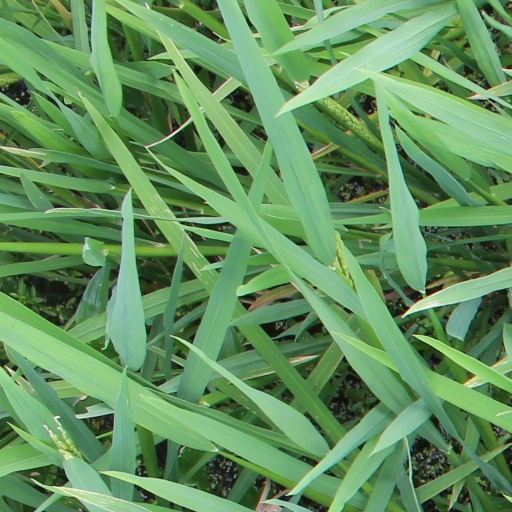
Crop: rice